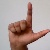
The image shows a hand gesture representing the letter 'L' in Indian Sign Language.